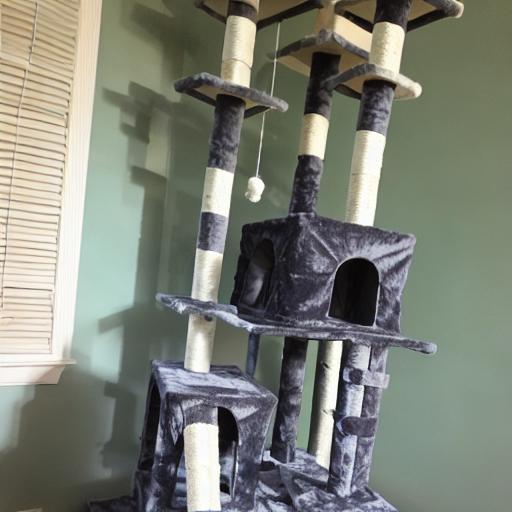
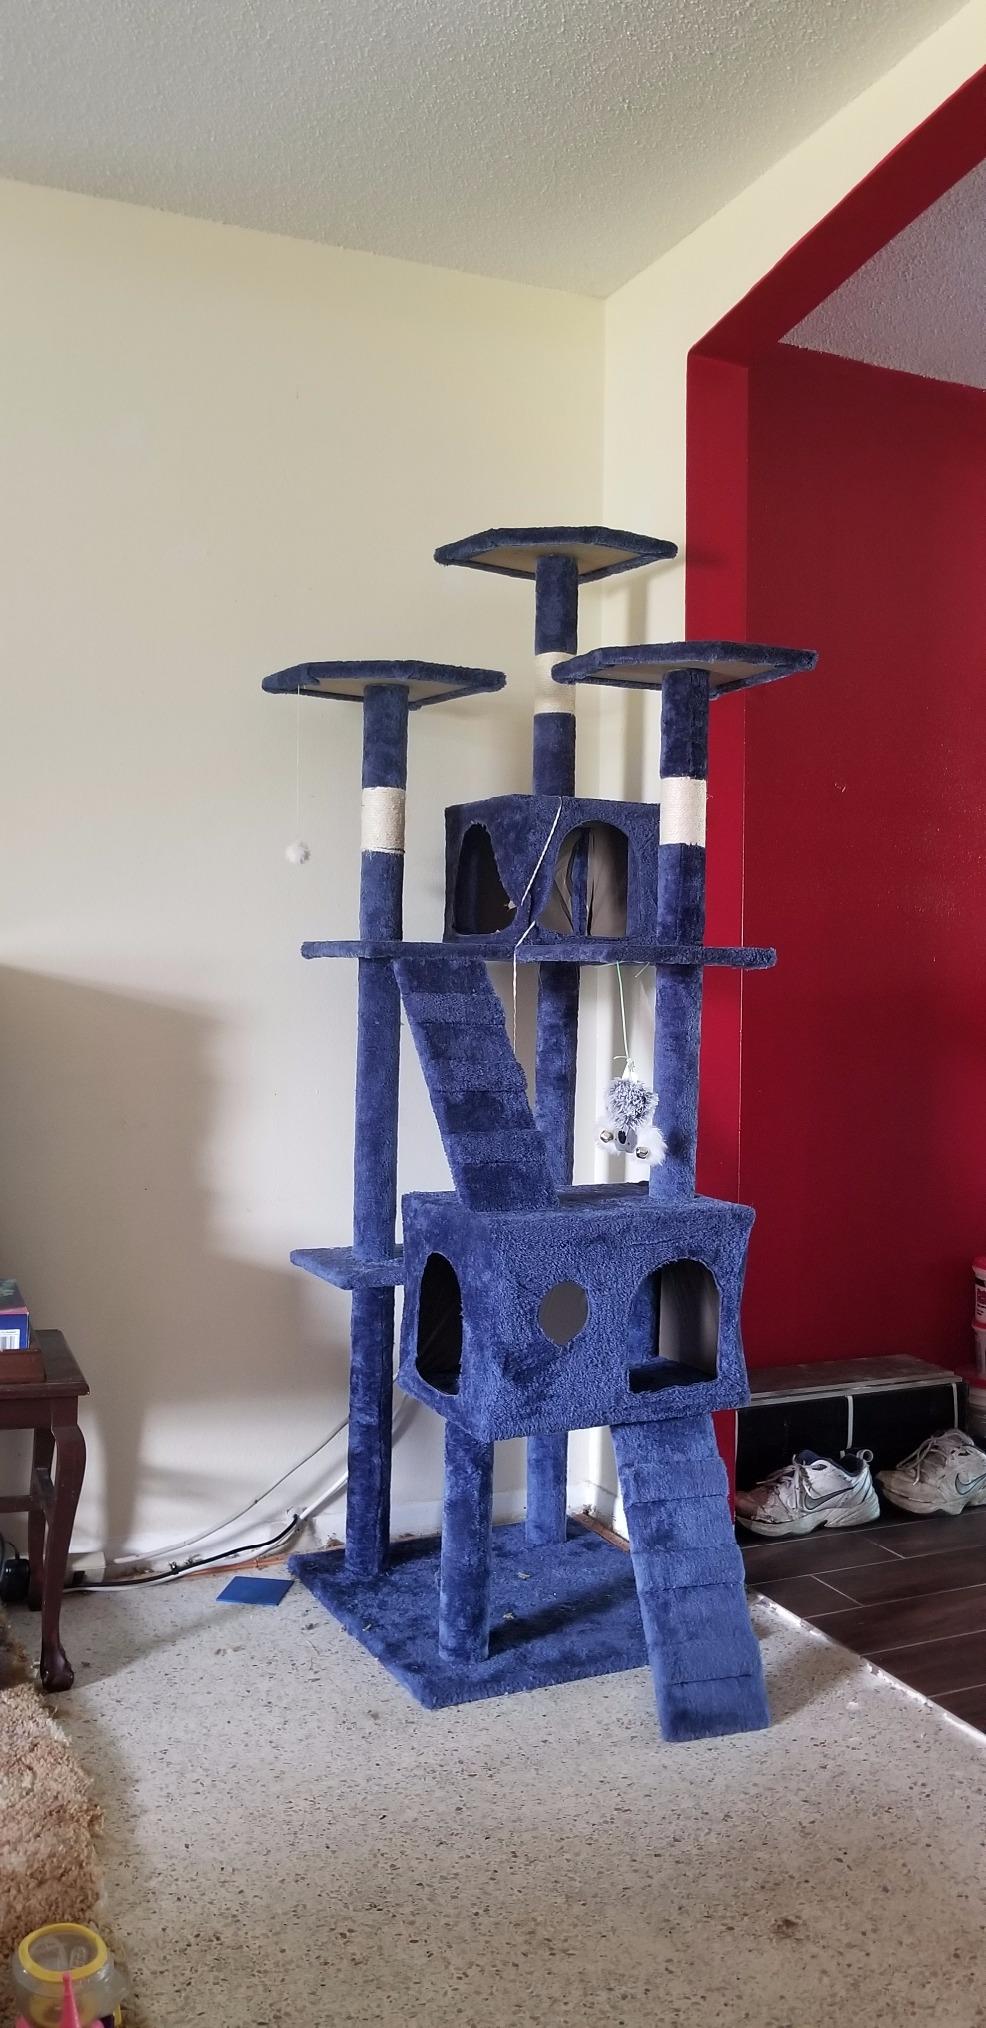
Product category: items_cat tree
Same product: no